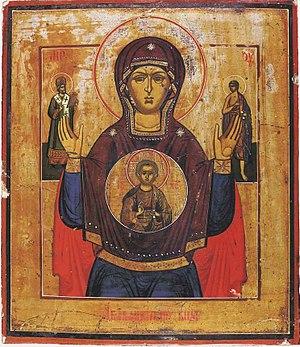
Le monastère Notre-Dame-du-Signe d'Abalak ou monastère d'Abalak est un monastère orthodoxe pour hommes, situé dans l'éparchie de Tobolsk et Tioumen, dans le village d'Abalak, oblast de Tioumen, à 20 km de Tobolsk, sur la rive droite de la rivière Irtych.